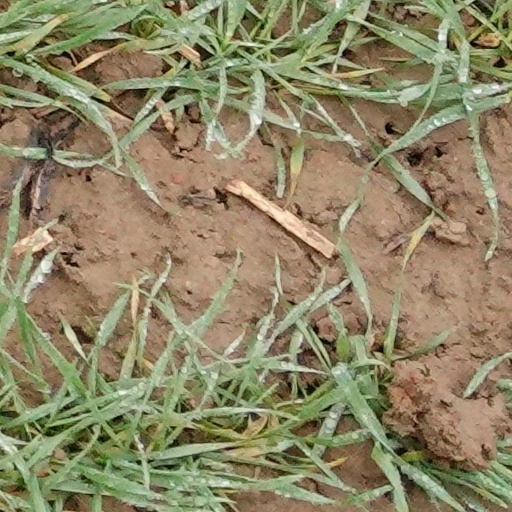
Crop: wheat